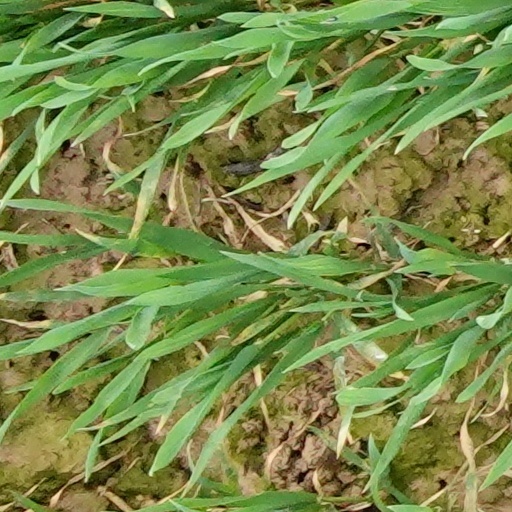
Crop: wheat